Marise Payne

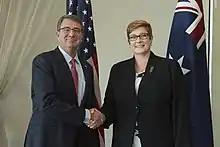
Payne with U.S. Secretary of Defense Ash Carter in October 2015

After Malcolm Turnbull defeated Tony Abbott in a leadership spill, Payne was elevated to the cabinet and appointed Minister for Defence in the Turnbull government from 21 September 2015. She was the first woman to hold the position, which has existed since Federation in 1901. Neil James, the executive director of the Australia Defence Association, welcomed her appointment, stating: "Too many defence ministers have been shoved sideways into this portfolio in the twilight of the parliamentary careers because it's seen as a badge of seniority, and defence suffers. Marise Payne is a politician with a large part of her parliamentary career still ahead of her, and with this appointment, unlike the last few, there's more to be optimistic about than to be pessimistic about."